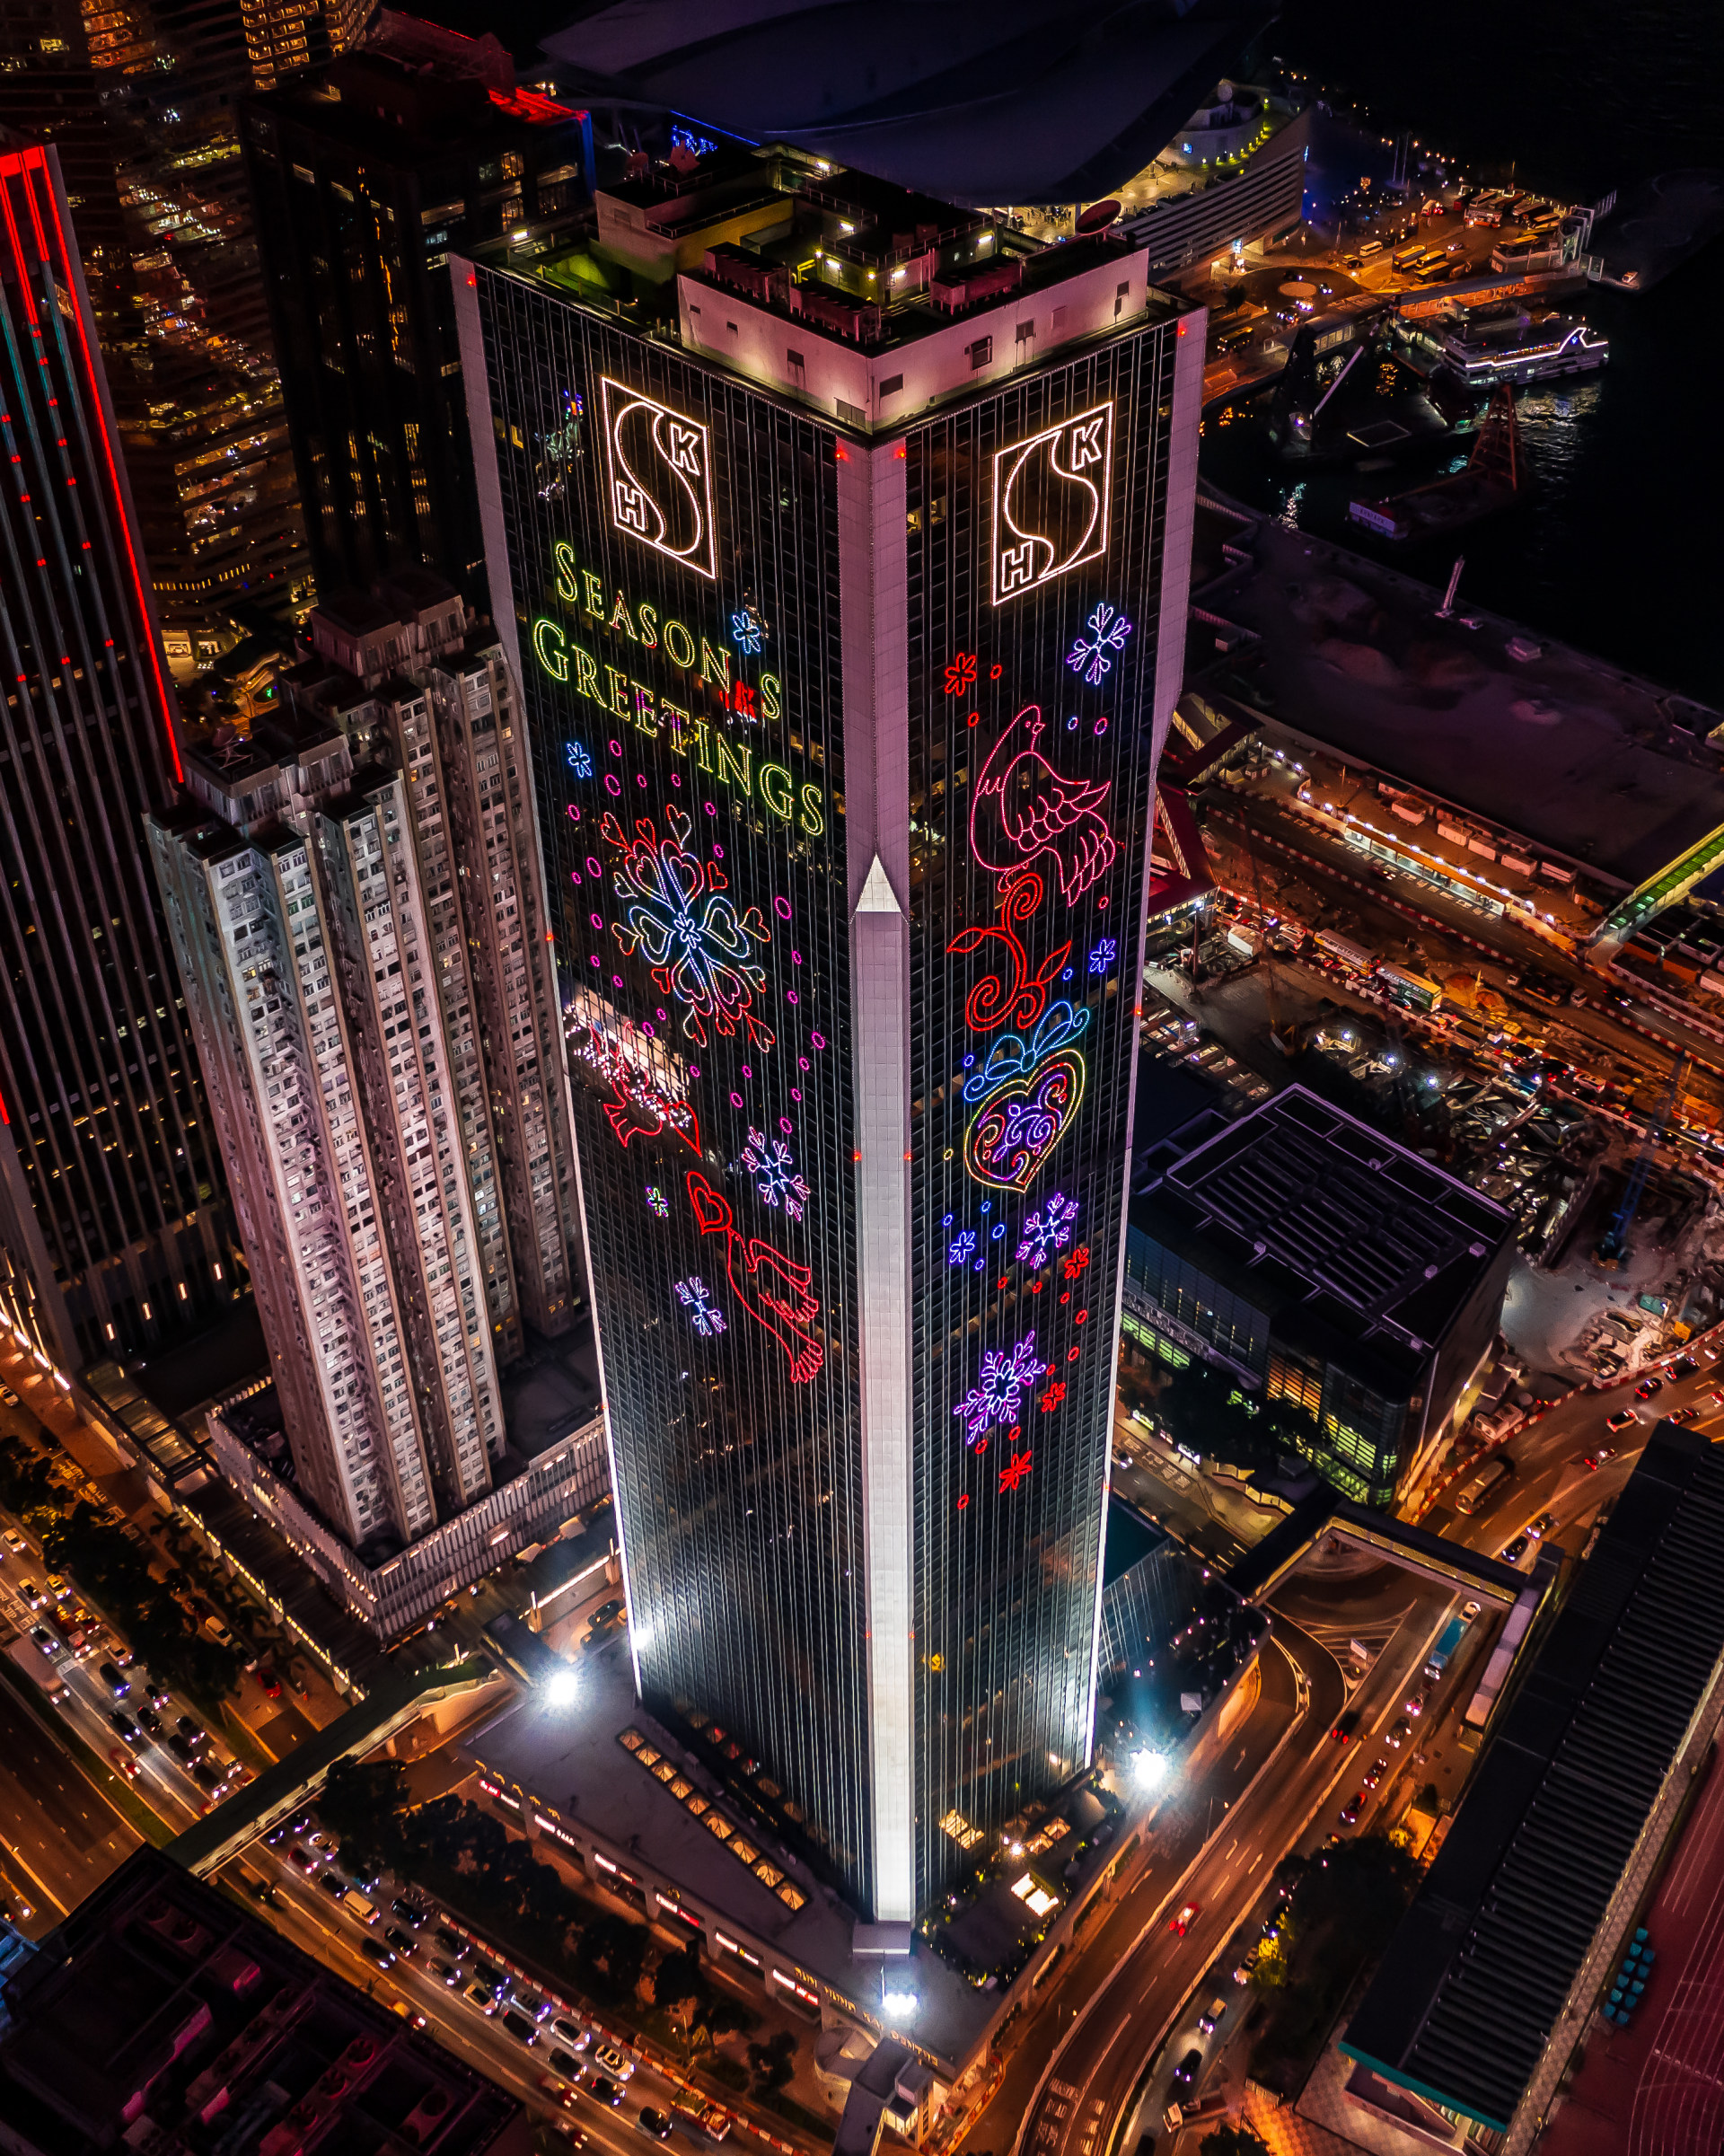
hong kong, city, metropolitan area, metropolis, cityscape, skyscraper, landmark, human settlement, light, tower block, urban area, architecture, downtown, building, mixed use, night, tower, commercial building, world